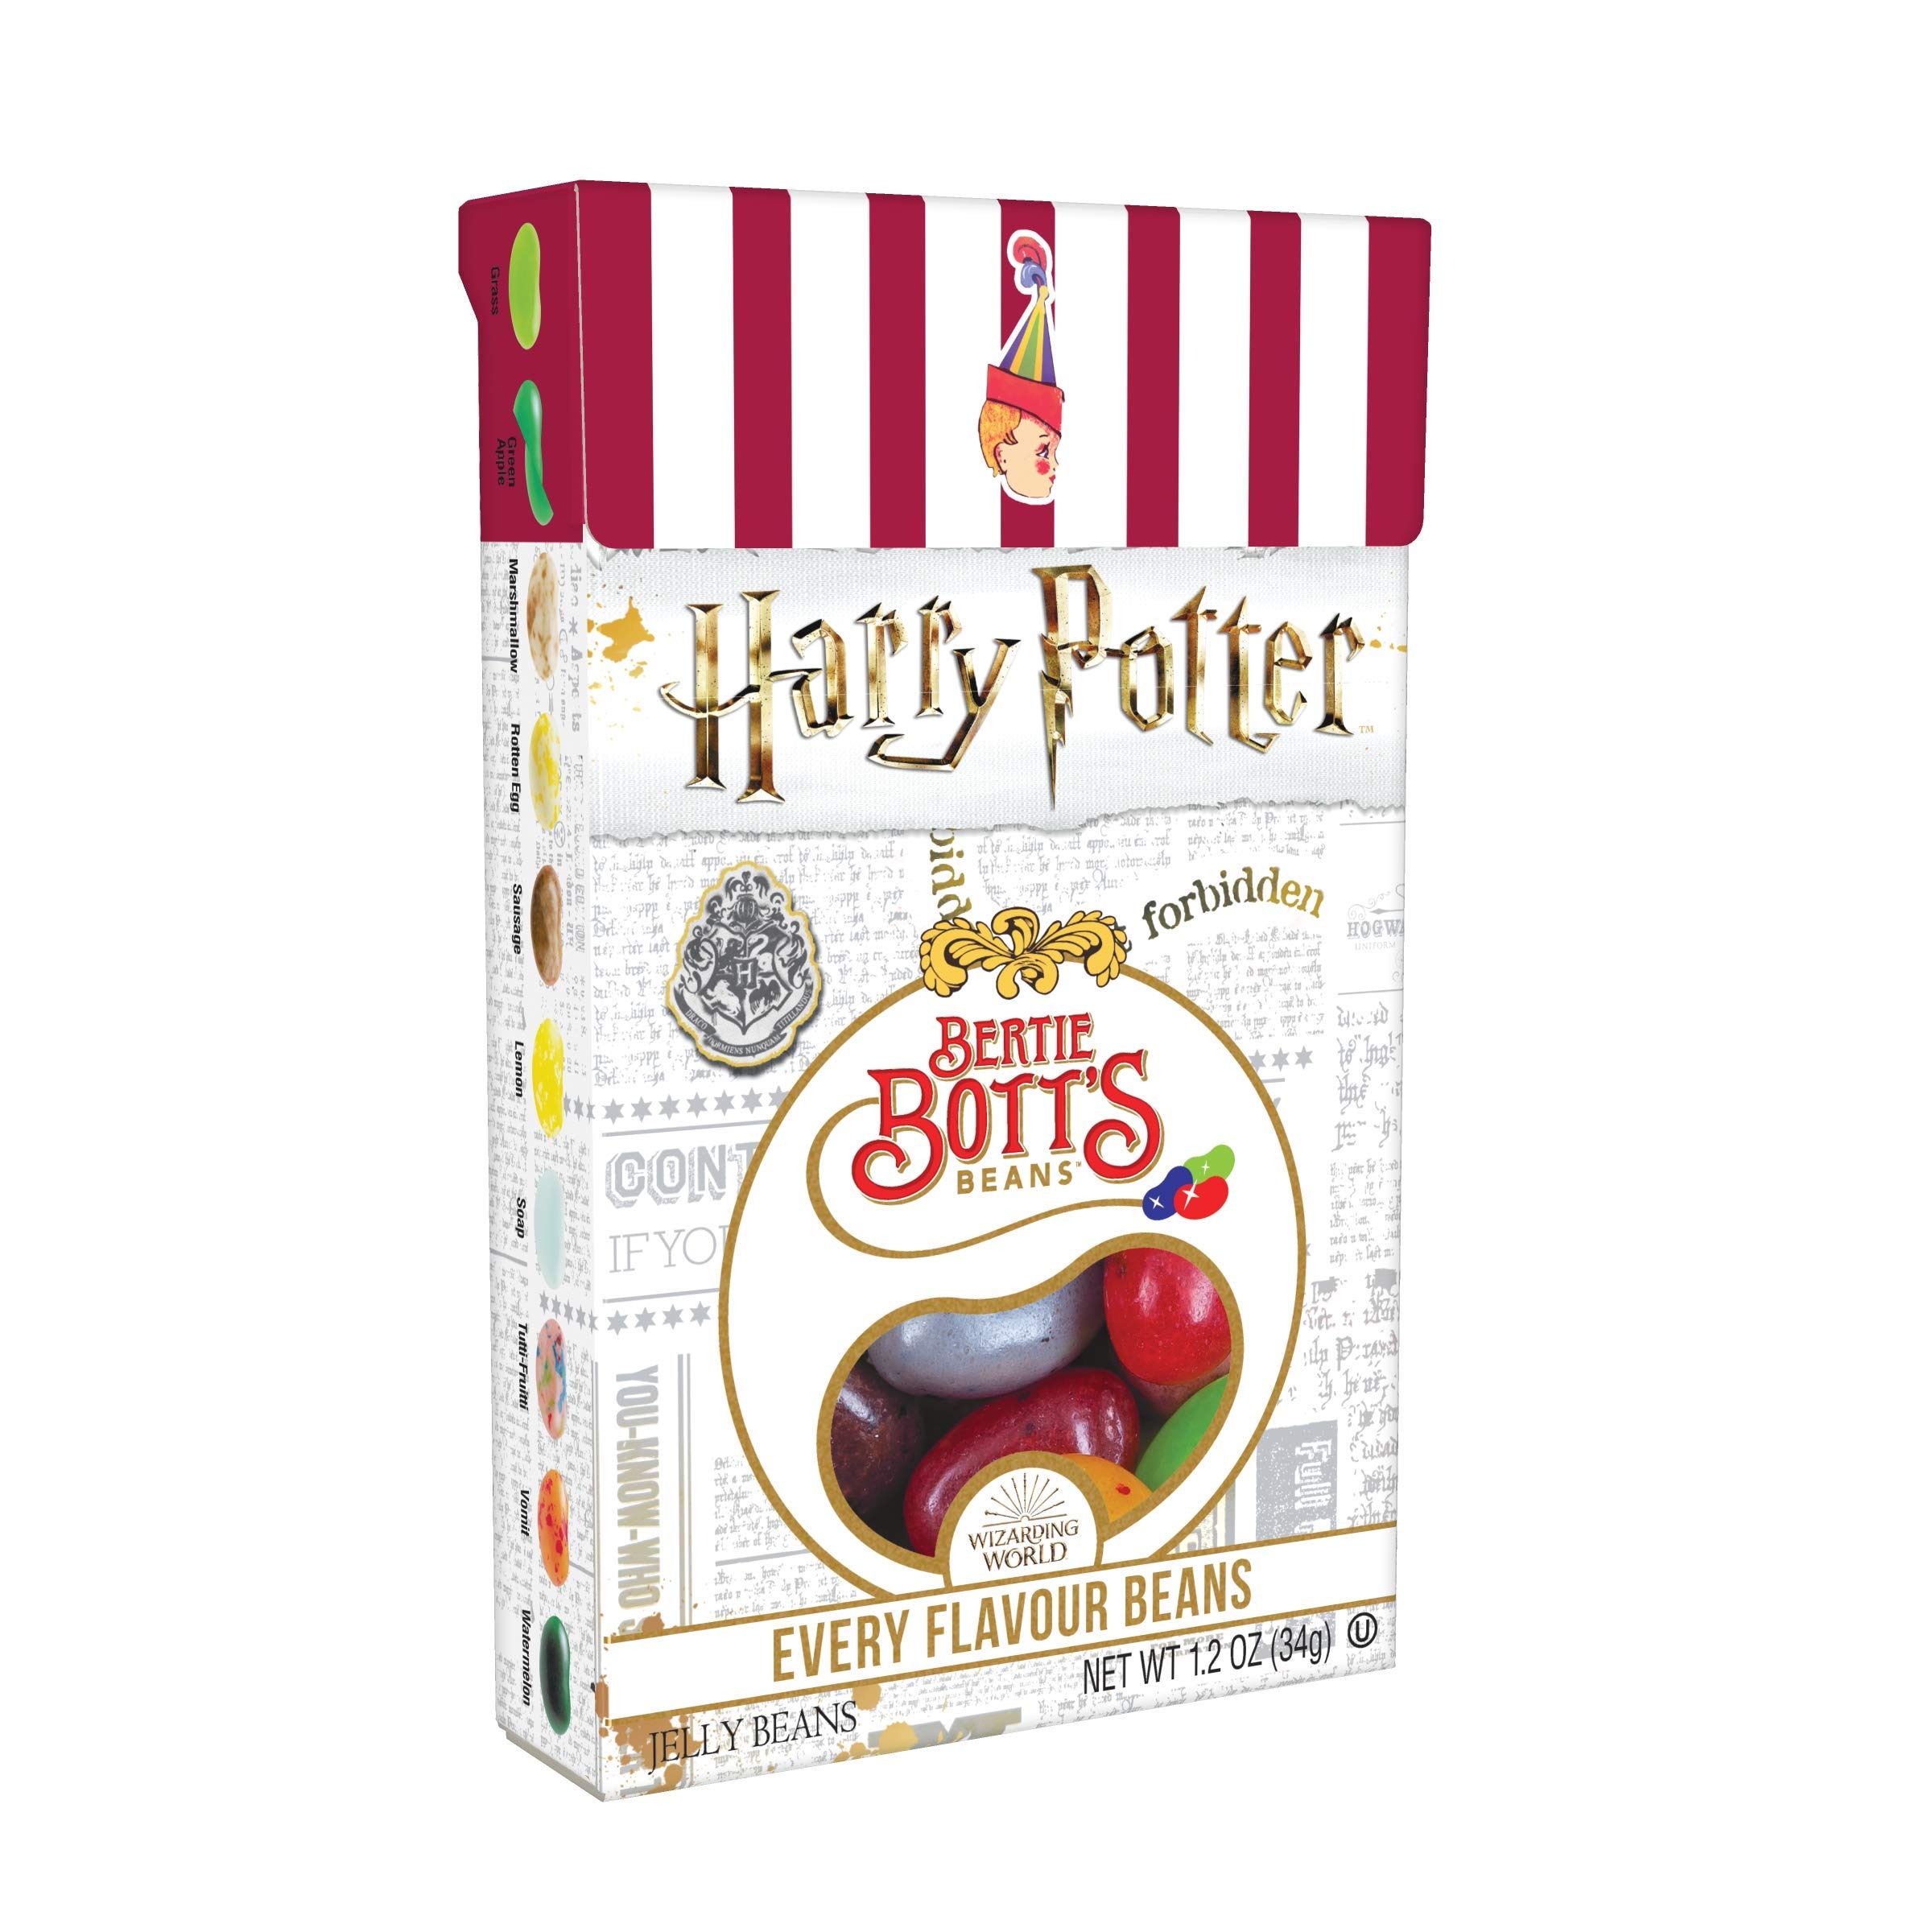
Item Name: Jelly Belly Harry Potter Bertie Bott's Every Flavor Jelly Beans, 1.2-oz, 24 Pack
Bullet Point 1: Harry Potter Bertie Bott’s Every Flavor Beans in a 24 count case of 1.2-oz boxes
Bullet Point 2: Wild and unusual flavors like Black Pepper, Marshmallow, and Earthworm make every bean an adventure
Bullet Point 3: Smooth, melt-in-your-mouth texture
Bullet Point 4: Contains 4 calories per jelly bean
Bullet Point 5: Vegetarian and contains no gluten, peanuts, dairy or fat
Value: 28.8
Unit: Ounce

Price: 32.16